Elias von Cyon

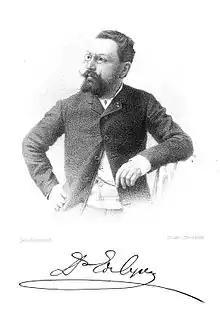
Lithograph of Elias von Cyon,

Elias von Cyon, also known in French as Elie de Cyon (born Ilya Faddeyevich Tsion; ; – 5 November 1912), was a Russian and French physiologist. He was born to Jewish parents in Telšiai in the Russian Empire (now in Lithuania). His father was a Cantonist.